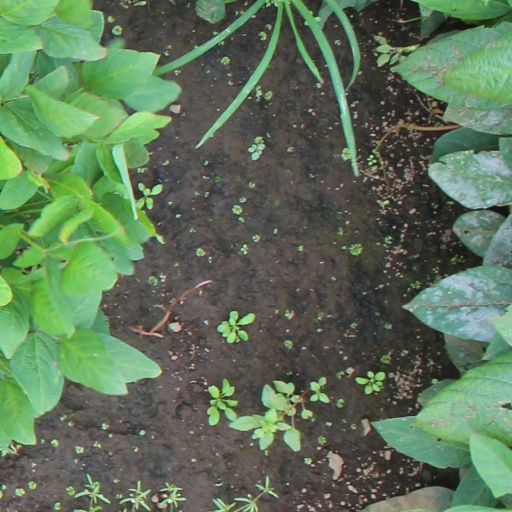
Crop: soybean